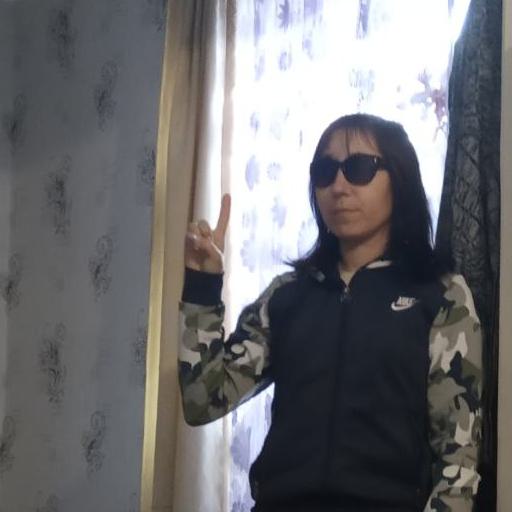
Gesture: one